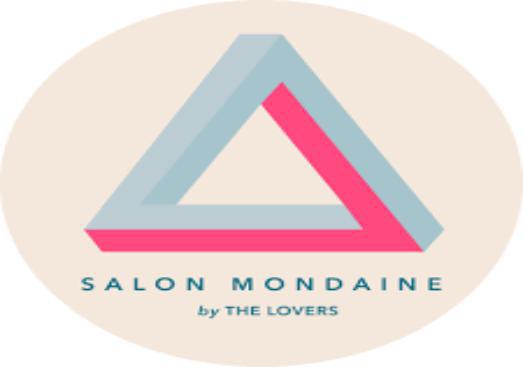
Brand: mondaine
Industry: Food